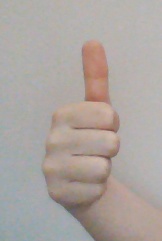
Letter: aleff